Transporter Industry International

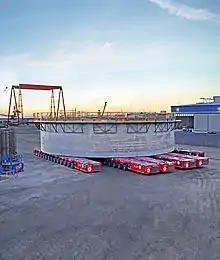
Scheuerle SPMT used by Mammoet to move heavy load.

Transporter Industry International (abbreviated TII, also known as "TII Group" and "KAMAG") is a worldwide operating conglomerate of companies providing heavy-duty transport vehicles and related services. Its history goes back to 's acquisition of in 1988. In 1995, Nicolas Industrie joined the group, followed by in 2004 and TII India, which is represented by the brand Tiiger, in 2015. Transporter Industry International is the global market leader and known for transports on behalf of NASA, for example.